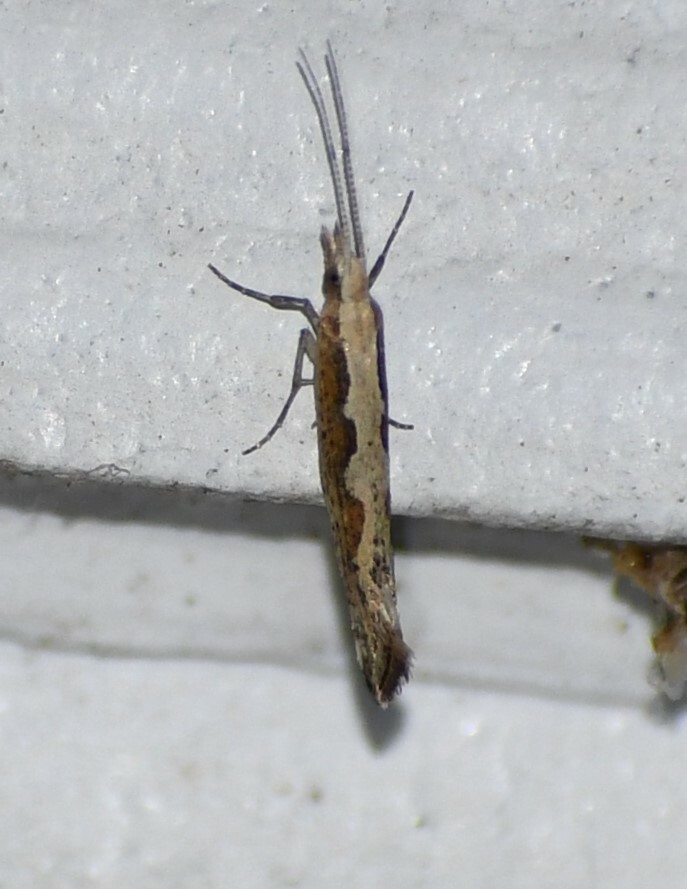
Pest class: diamondback_moth